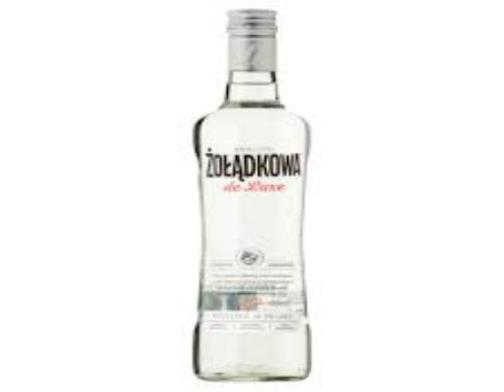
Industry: Food